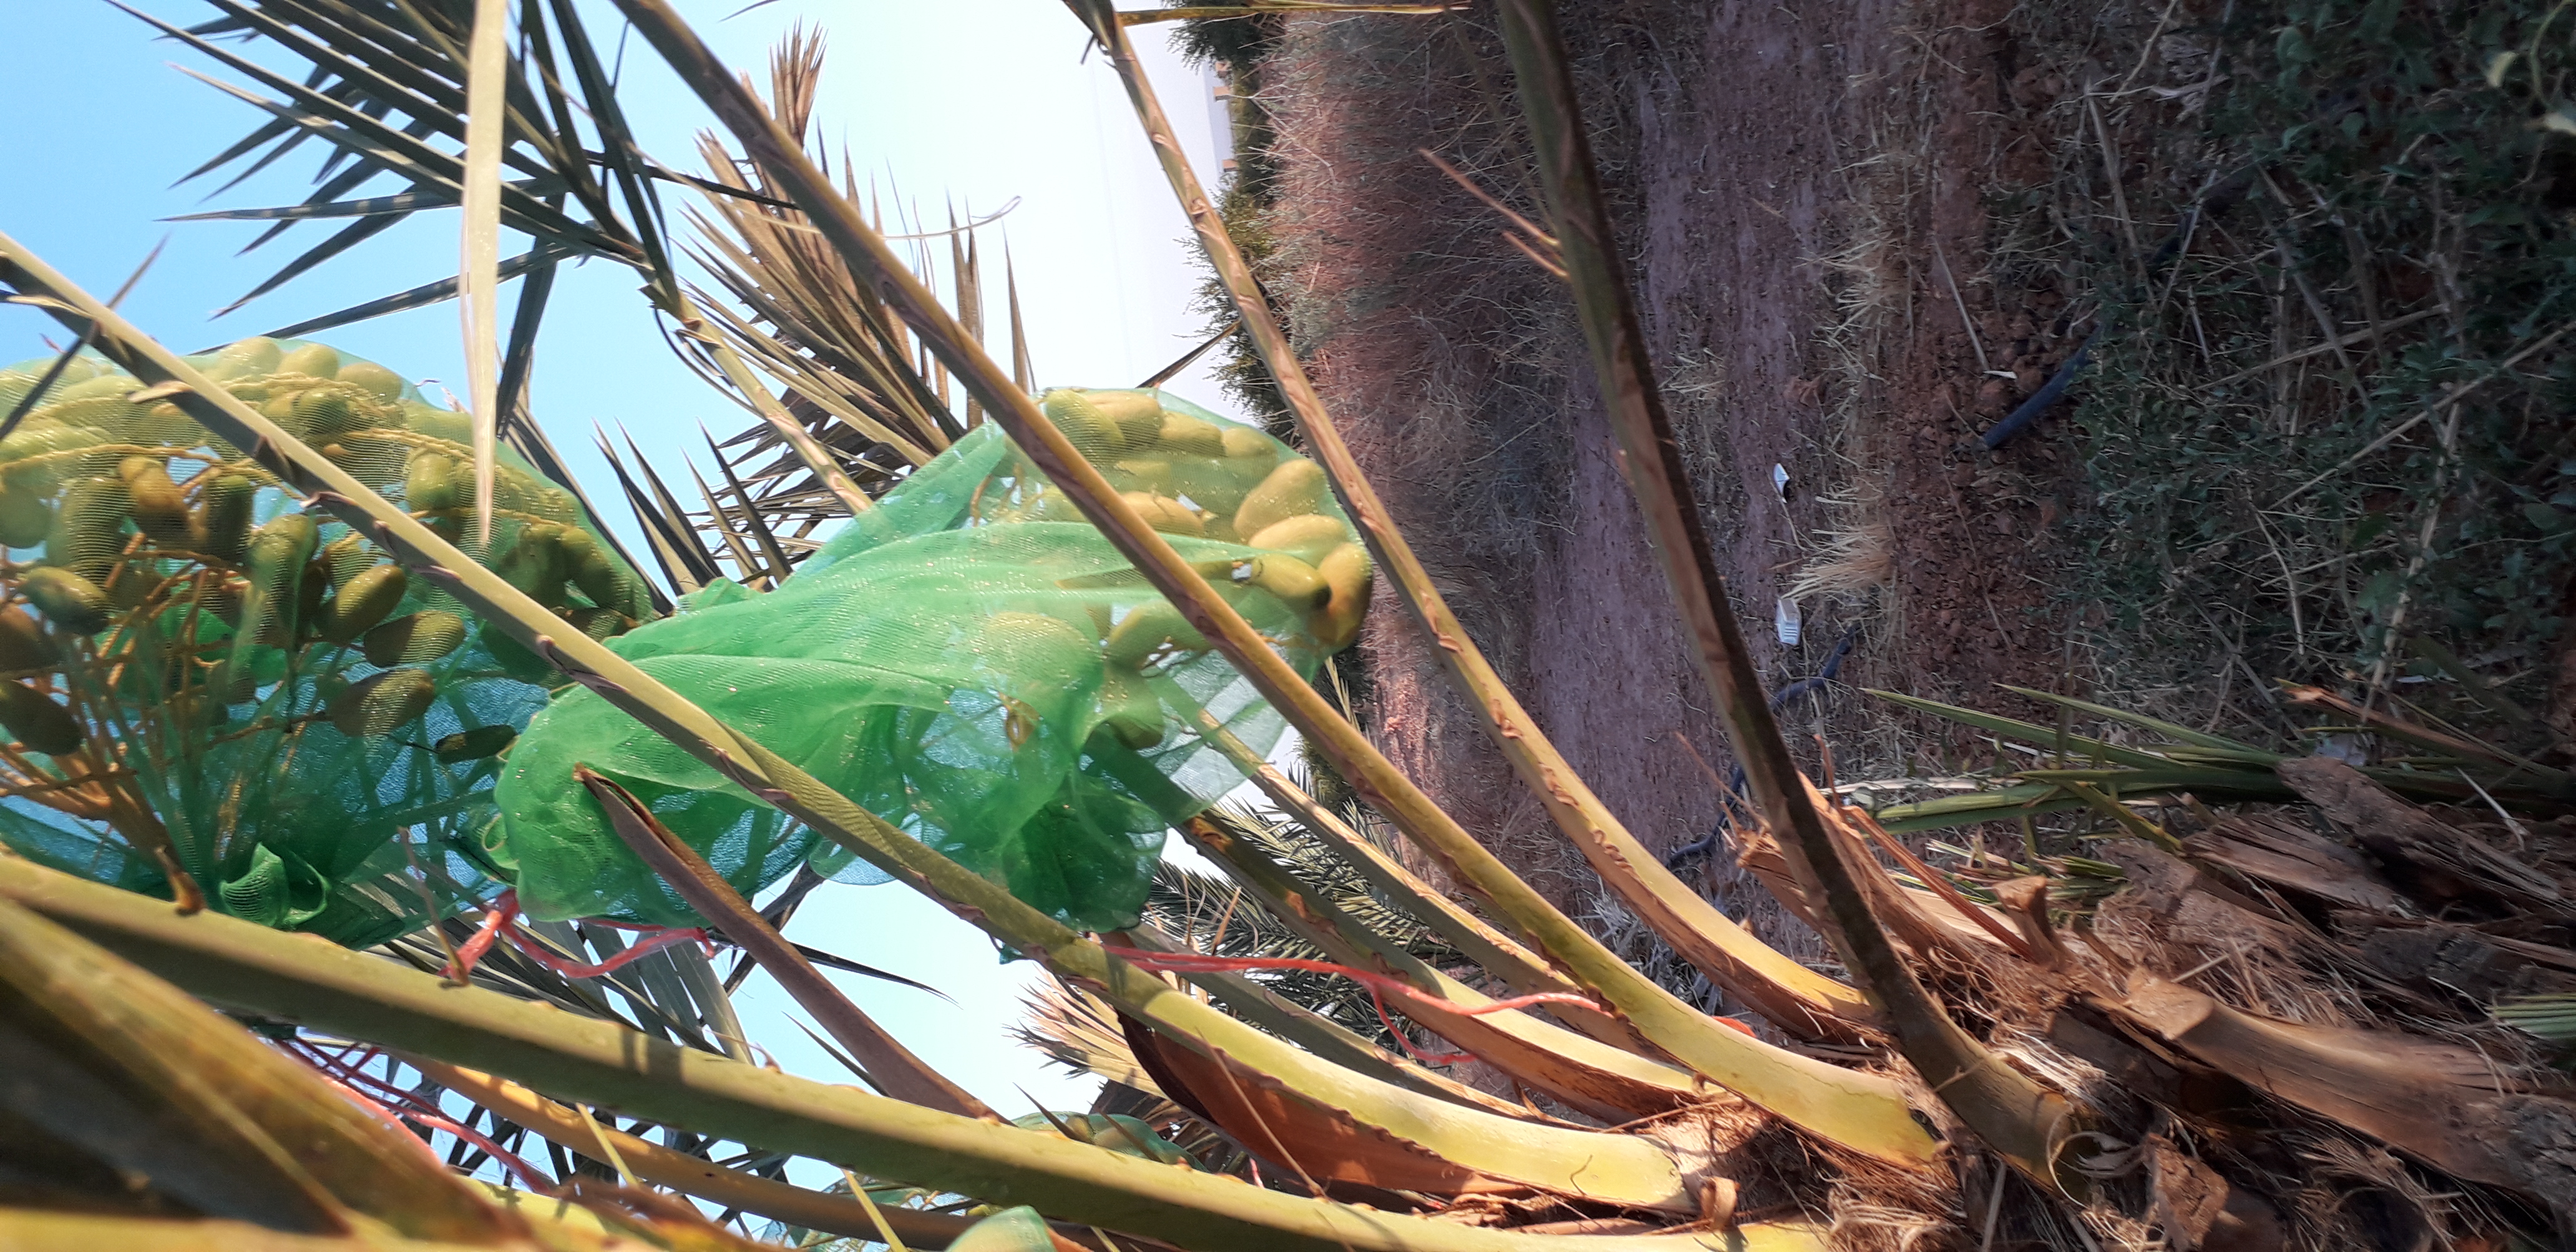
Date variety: Boumajhoul